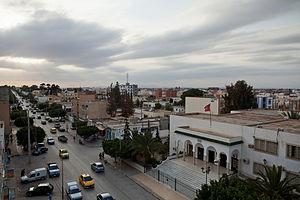
Sidi Bouzid, également appelé Sidi Bou Zid ou Sīdī Bū Zayd, est une ville du centre de la Tunisie, chef-lieu du gouvernorat du même nom.